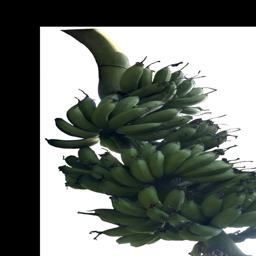
Label: MALBHOG FRUIT